Shamakhi

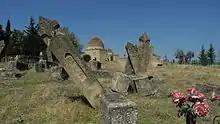
Yeddi Gumbez Mausoleum

Shamakhi was in antiquity part of successive Persian empires and was first mentioned as "Kamachia" by the ancient Greco-Roman Egyptian geographer Claudius Ptolemaeus in the 1st to 2nd century AD. Shamakhi was an important town during the Middle Ages and served as a capital of the Shirvanshah realm from the 8th to 15th centuries.